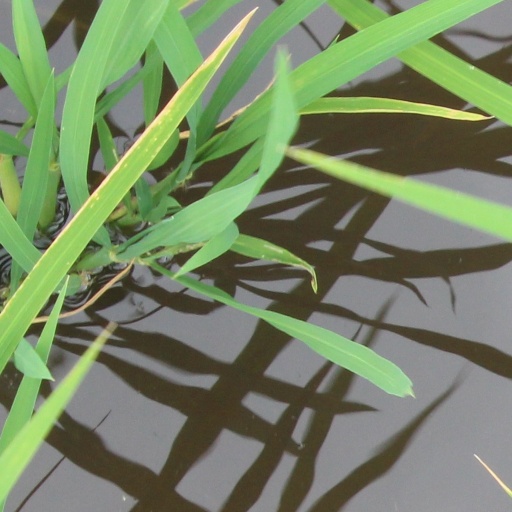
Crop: rice